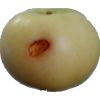
Label: Apple 6